Juan Cabandié

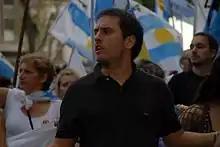
Cabandié as a city legislator in 2009.

Following the restoration of his identity in 2004, Cabandié was invited by then president Néstor Kirchner to give a speech at an official act in the former ESMA detention center, now a designated memorial space; this was the first time he made a public appearance in a political act. From then on, he began to be more and more involved in politics and eventually became one of the co-founders of "La Cámpora", the main youth wing of the Front for Victory (FPV) and the Kirchnerist movement, alongside Máximo Kirchner, Eduardo de Pedro, and Mariano Recalde, and others. Cabandié was also secretary general of the Peronist Youth (JP) and human rights secretary of the Justicialist Party.